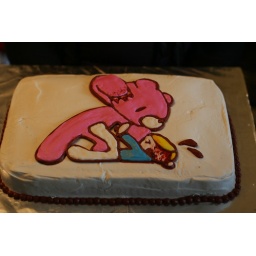
gloomy bear cake by jessie